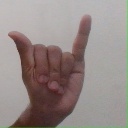
अक्षर: य